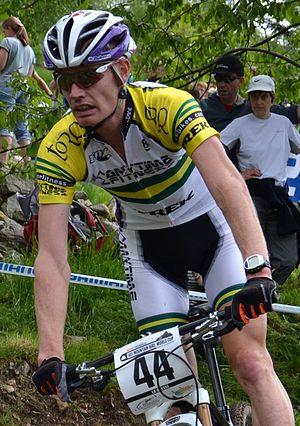
Daniel McConnell, né le 9 août 1985 à Melbourne, est un coureur cycliste australien spécialiste de VTT cross-country. Il termine 21ᵉ de l'épreuve olympique 2012.
Les championnats d'Australie de vélo tout terrain sont des compétitions ouvertes aux coureurs de nationalité australienne.